Sarah Churchill, Duchess of Marlborough

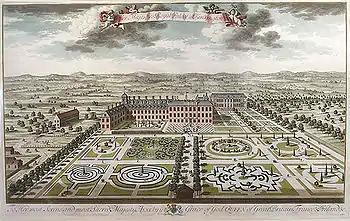
Kensington Palace, where the Duchess of Marlborough and Queen Anne met for the last time, as it looked in Anne's time

The Duchess's frankness and indifference for rank, so admired by Anne earlier in their friendship, was now seen to be intrusive. The Duchess had a powerful intimacy with the two most powerful men in the country, the Duke of Marlborough (her husband) and the Earl of Godolphin. Godolphin, though a great friend of the Duchess, had considered refusing high office after Anne's accession, preferring to live quietly and away from the Duchess of Marlborough's political side. The Earl considered the Duchess bossy, interfering, and presuming to tell him what to do when the Duke was away.